Avon Apartments

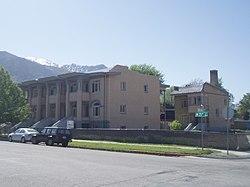
The building in 2009

Avon Apartments is a historic three-story building in Ogden, Utah. It was built in 1908 for investor Ella Georgeanna Lewis Van Why, and designed in the Romanesque Revival style. It was purchased by Dr. Edward I. Rich in 1914, and he added front porches designed in the Prairie School style. It has been listed on the National Register of Historic Places since December 31, 1987.